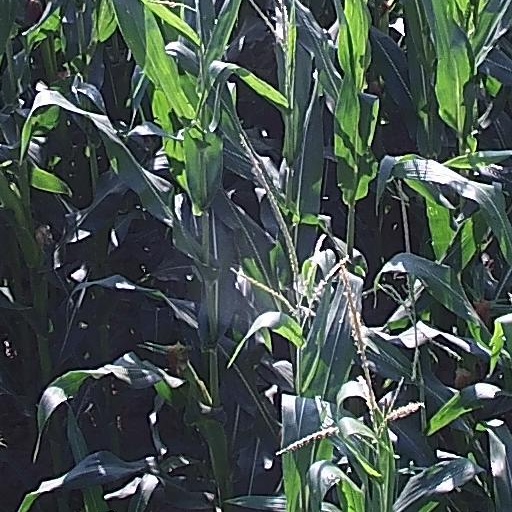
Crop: maize; corn